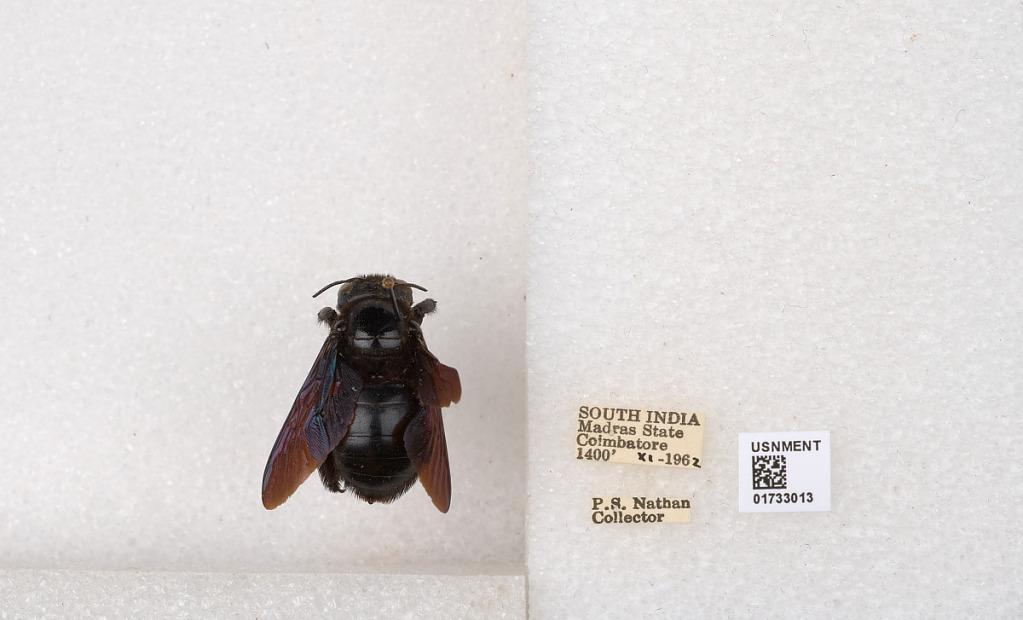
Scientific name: Xylocopa (Ctenoxylocopa) fenestrata (Fabricius)
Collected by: P. Nathan
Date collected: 1962-11-1
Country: India
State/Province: Tamil Nadu
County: Coimbatore
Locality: Coimbatore